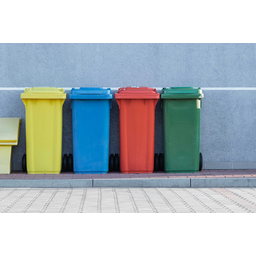
Label: metal